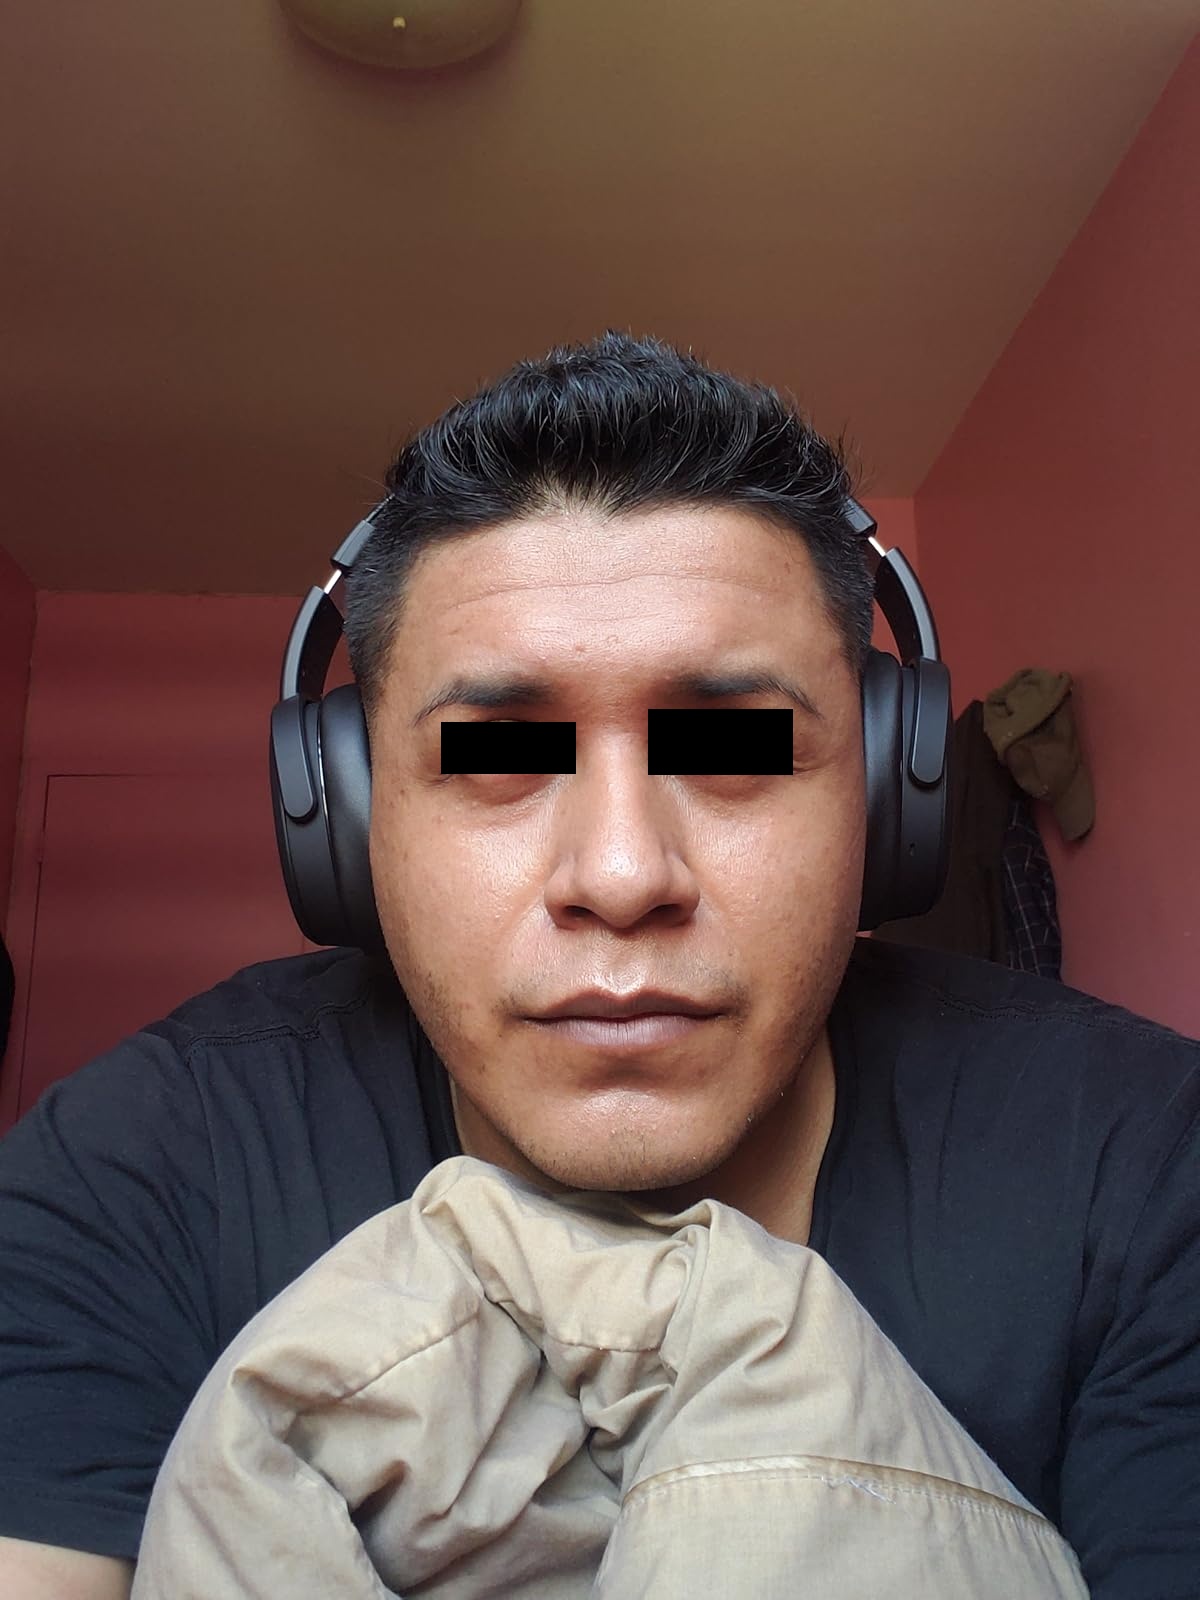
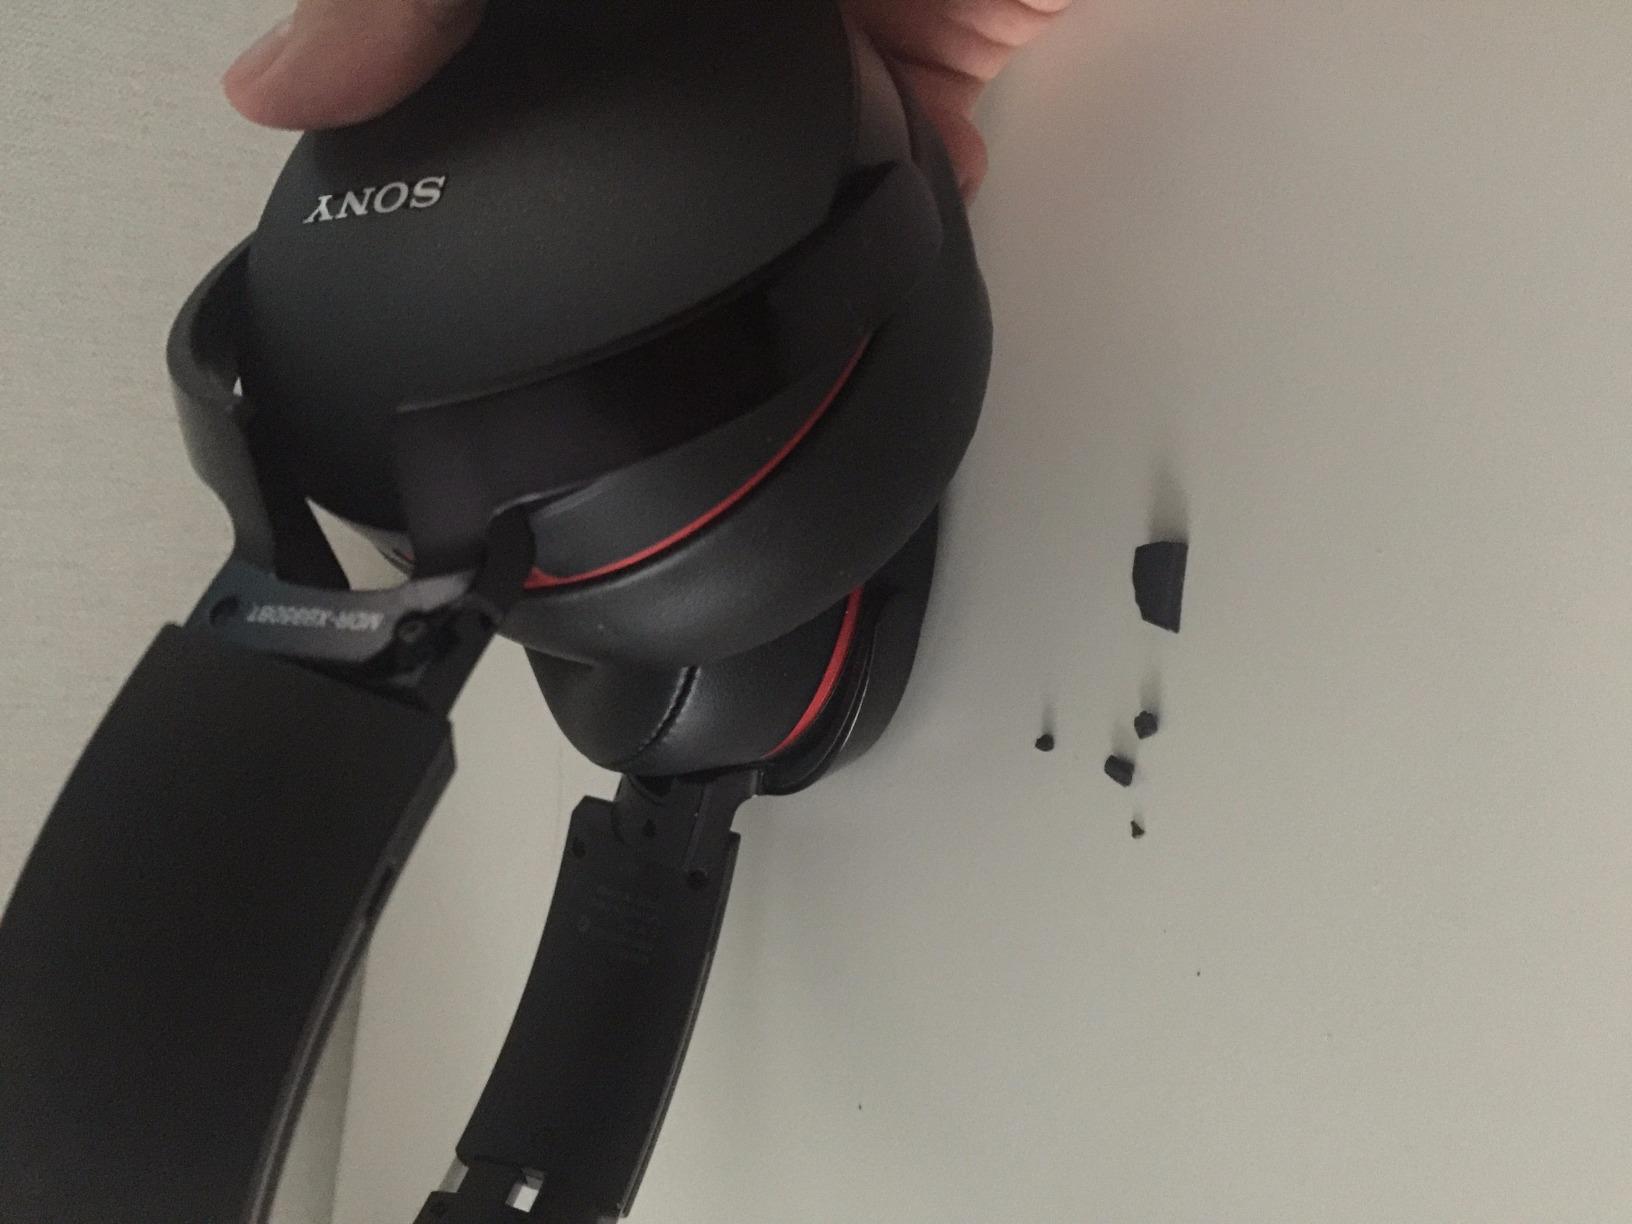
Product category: headphones
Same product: no